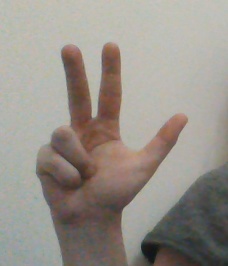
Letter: al